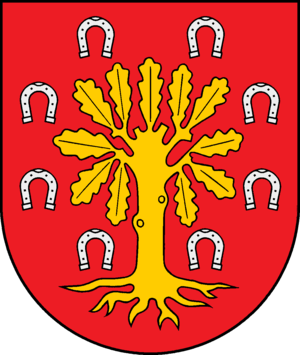
Schieren est une commune allemande du Schleswig-Holstein, située dans l'arrondissement de Segeberg, à six kilomètres à l'est de la ville de Bad Segeberg. Schieren est l'une des 27 communes de l'Amt Trave-Land dont le siège est à Bad Segeberg.